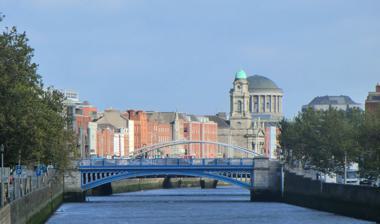
Building: Rory O'More Bridge
Country: Ireland
Year built: 1859
Bridge over the River Liffey in Dublin, Ireland Rory O'More Bridge Droichead Ruaraí Uí Mhóra View of Rory O'More Bridge from Frank Sherwin Bridge Coordinates 53°20′48″N 6°17′02″W / 53.3467°N 6.284°W / 53.3467; -6.284 Crosses River Liffey Locale Dublin , Ireland Preceded by Frank Sherwin Bridge Followed by James Joyce Bridge Characteristics Design Arch bridge (iron) Material Cast iron (arch), wrought iron (deck), granite (abutments) Total length 29m Width 10m No. of spans 1 History Designer George Halpin Opened First 1670: Bloody Bridge Rebuilt 1675: Barrack Bridge Rebuilt 1859: Victoria & Albert Bridge Renamed 1930s: Rory O'More Bridge Location Rory O'More Bridge ( Irish : Droichead Ruaraí Uí Mhóra ) is a road bridge spanning the River Liffey in Dublin , Ireland and joining Watling Street (by the Guinness grounds) to Ellis Street and the north quays. History Barrack bridge The original wooden bridge on this site, built in 1670, was officially named Barrack Bridge because of the proximity of the Royal Barracks . However, it became known locally as Bloody Bridge , following an incident in which ferrymen attempted to destroy the bridge on several occasions (in an ill-fated attempt to protect their livelihoods). Twenty men were arrested and while they were being transferred to the Bridewell Prison, a rescue attempt was made resulting in the death of four men. The timber bridge was replaced by a stone bridge in 1704, and in 1811, a stone and masonry gateway known as the Richmond Tower was constructed beside it by the architect Francis Johnston . This tower was later relocated to the Royal Hospital, Kilmainham after traffic congestion increased with the arrival of the railway in 1847. The Barrack Bridge was replaced in 1859 by the cast-iron structure which is present to this day. Queen Victoria bridge (Victoria and Albert bridge) Designed by George Halpin , the bridge was fabricated at the foundry of Robert Daglish in St Helens , Lancashire , from cast iron (with a wrought iron deck) and is supported on granite abutments. Both the upstream and the downstream sides of the bridge were transported by ship and brought up river to be manoeuvred into position at the site. The bridge was completed in 1859 and opened to the public in 1861 by Queen Victoria and Prince Albert as the Victoria & Albert Bridge (or the Queen Victoria Bridge ). Rory O'More bridge The bridge was renamed in the 1930s for Rory O'More (1600–1655), one of the key figures from the plot to capture Dublin as part of the Irish Rebellion of 1641 . References